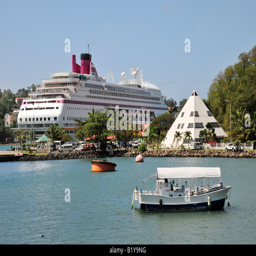
island moored in the harbour